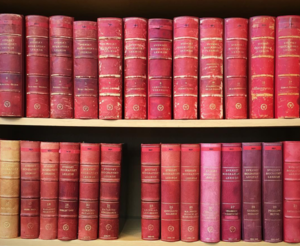
Svenskt biografiskt lexikon
SBL på Riksarkivet
Svenskt biografiskt lexikon er en svensk personhistorisk encyklopædi, et standardværk, hvis offentliggørelse begyndte i 1917. Siden 1962, bliver leksikonet udgivet i statslig regi, og har siden 2009 været del af det svenske nationale Arkiv. Siden 2012, er leksikonet blevet tilgængelig på Internettet.